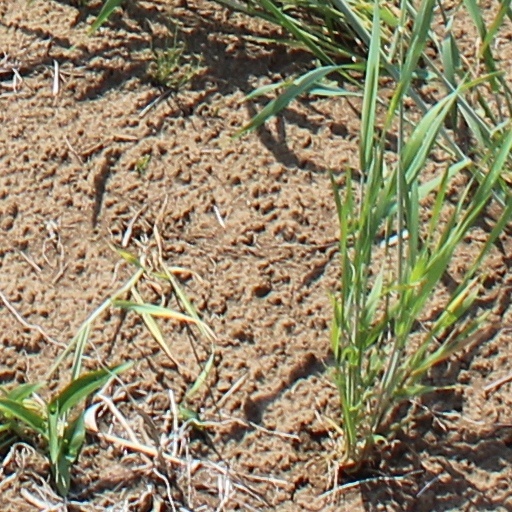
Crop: wheat